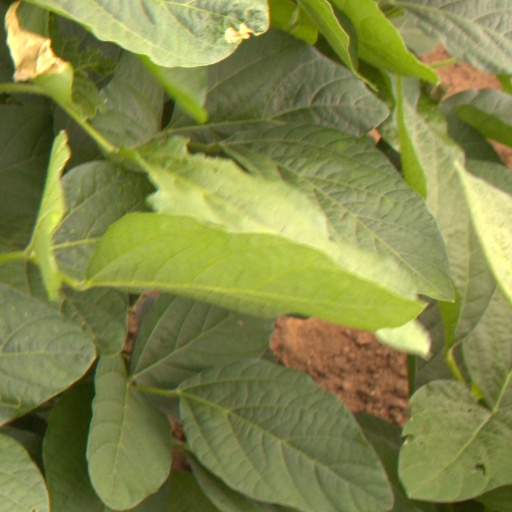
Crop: soybean